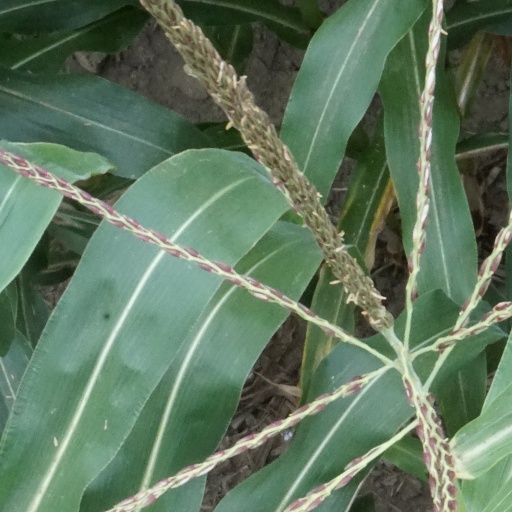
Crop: maize; corn